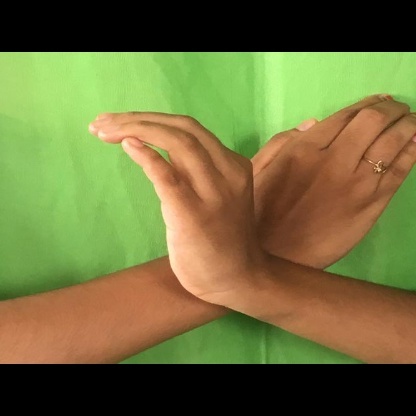
Mudra: Nagabandha